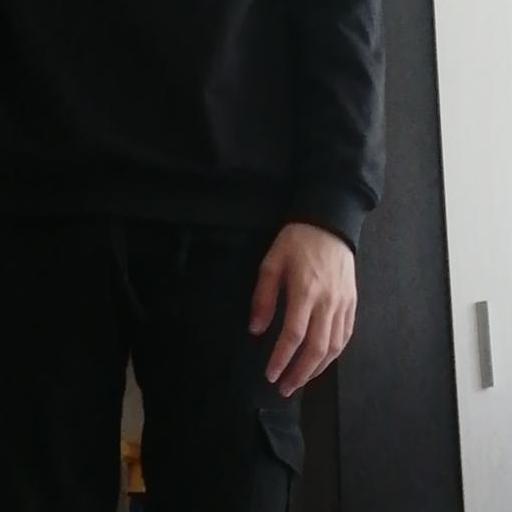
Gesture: no_gesture